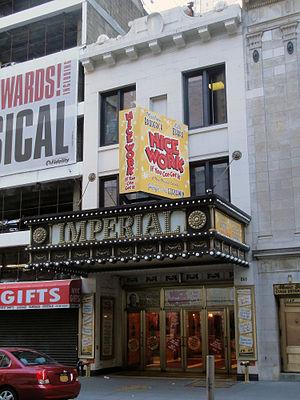
L'Imperial Theatre est un théâtre de Broadway situé au 249 West 45th Street dans le centre de Manhattan.